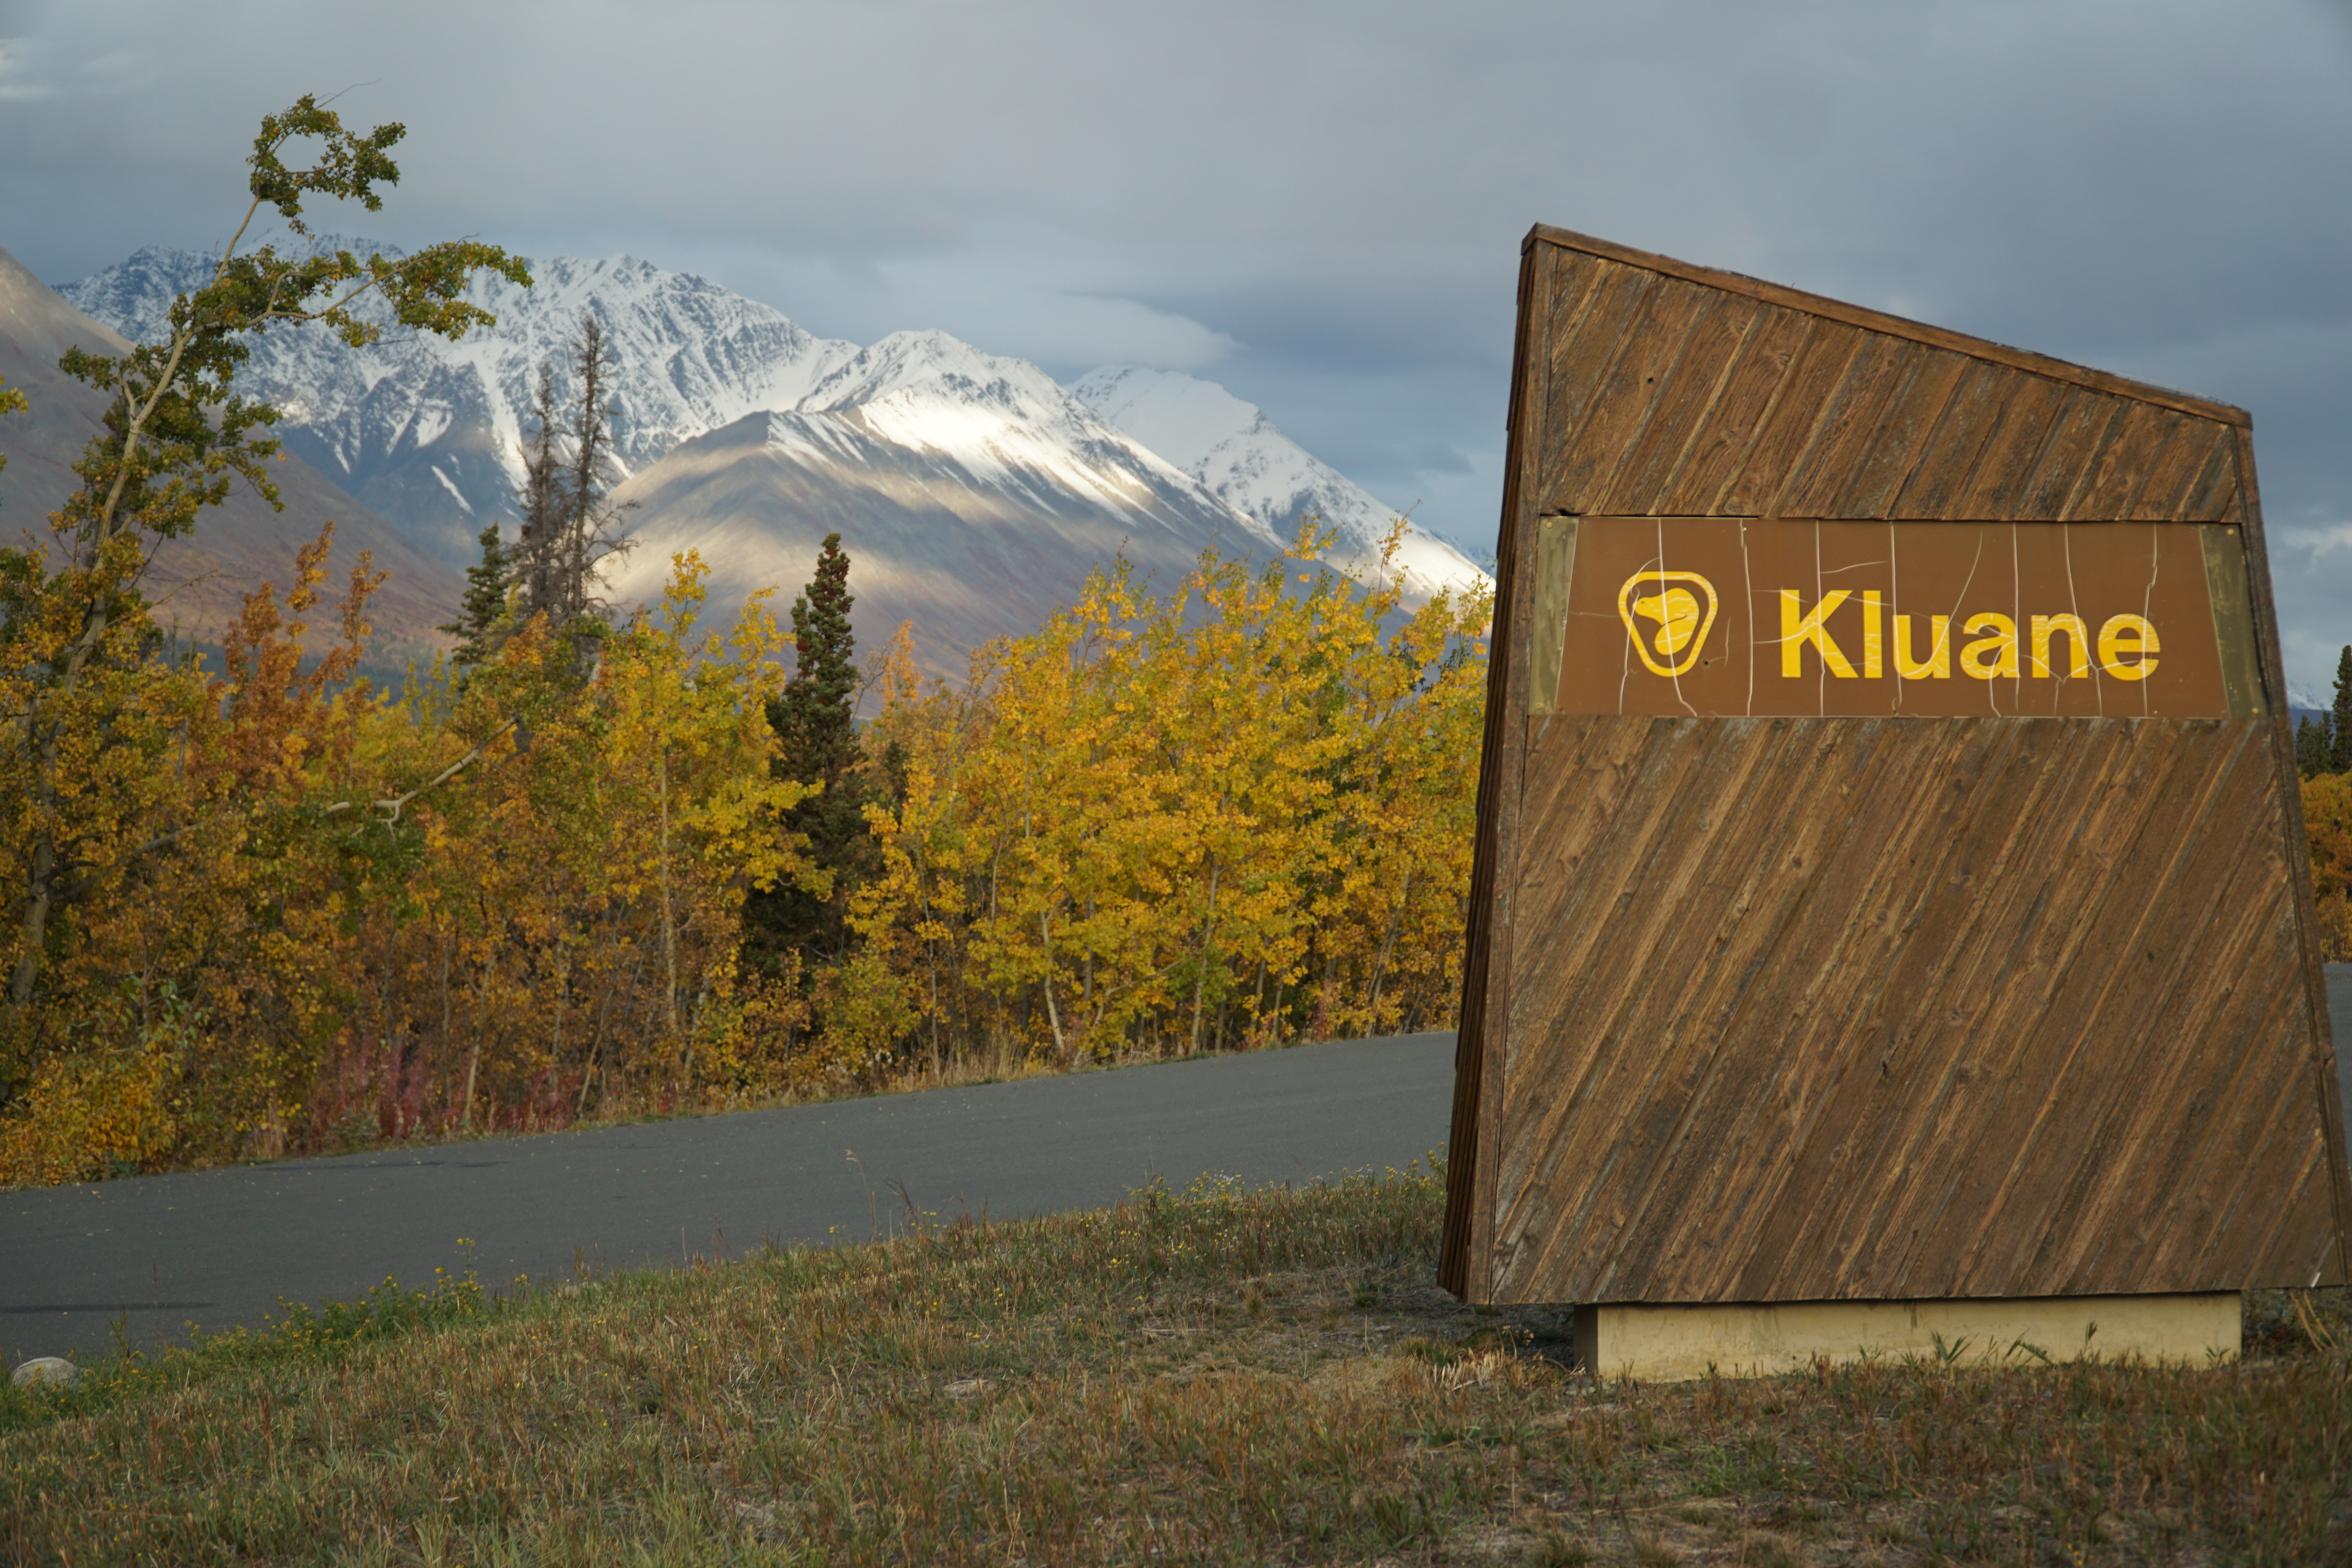
mountains, mountain, mountainous landforms, sky, yellow, wilderness, tree, highland, leaf, autumn, national park, mountain range, signage, fell, hill, cloud, road, landscape, ridge, plant, wood, alps, forest, sign, state park, valley